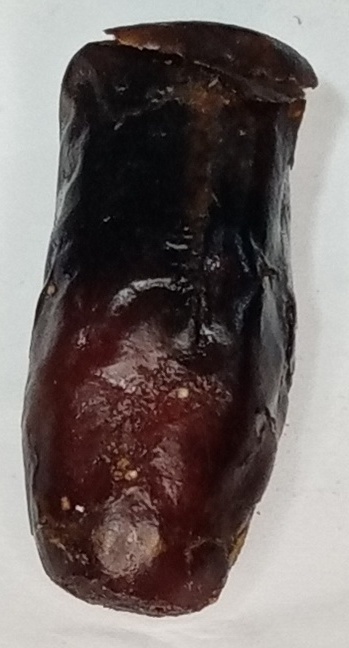
Variety: gajar
Size: medium
Grade: grade-1